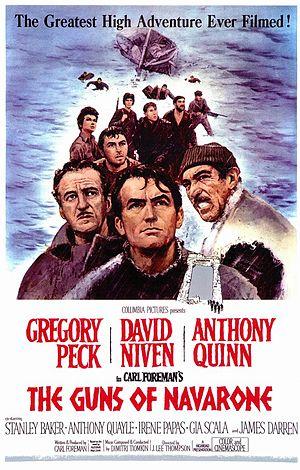
Alan Osbiston est un monteur britannique d'origine australienne, né le 7 mai 1914 à Sydney et mort en 1971 à Twickenham.
Les Canons de Navarone est un film anglo-américain réalisé par J. Lee Thompson, sorti en 1961, inspiré du roman Les Canons de Navarone de l'écrivain écossais Alistair MacLean.